Al Sims

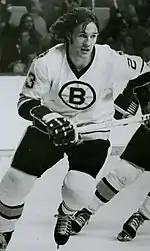
Sims with the Boston Bruins

After Sims' retirement from the NHL, he played and coached hockey with Fife Flyers in Scotland. Later he coached in the International League and won the Turner Cup with the Fort Wayne Komets in 1993. Sims was named assistant coach under Ron Wilson with the Mighty Ducks of Anaheim 1993-1996 before he became head coach of the San Jose Sharks for the 1996–97 NHL season.